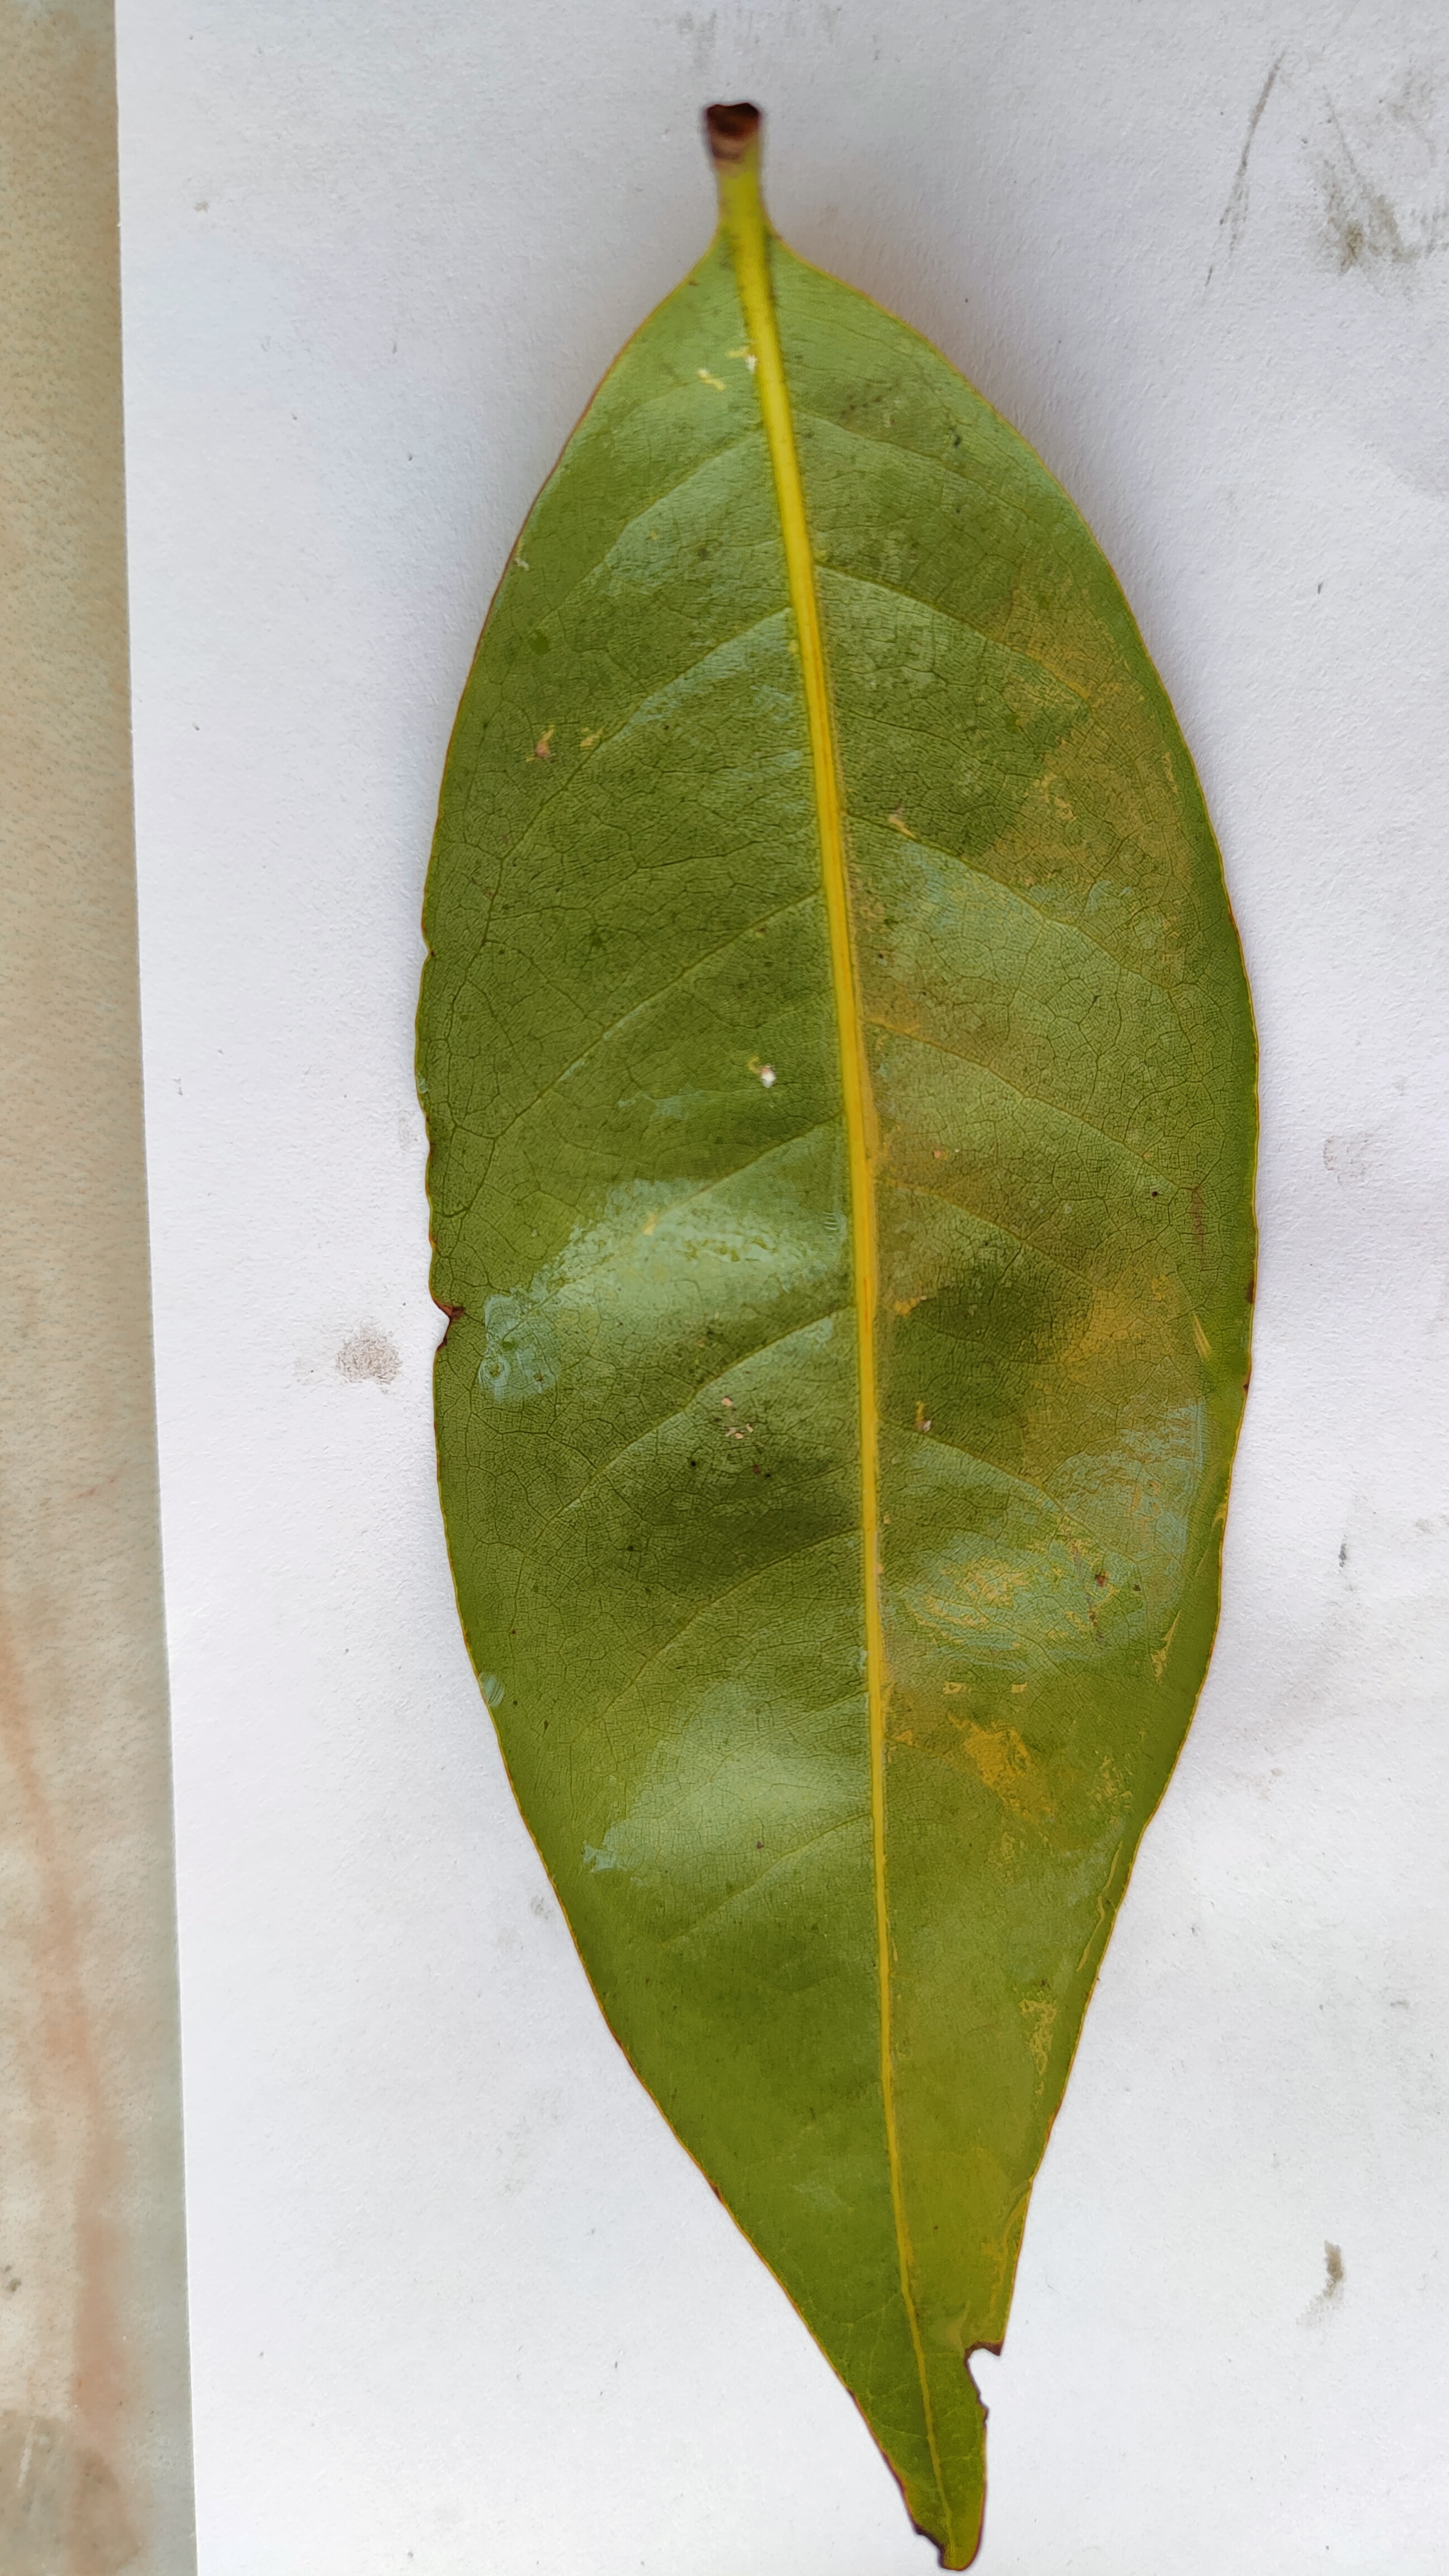
Leaf variety: Lychee